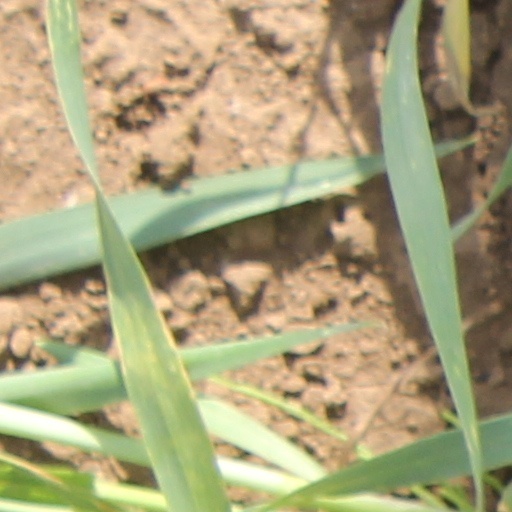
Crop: wheat